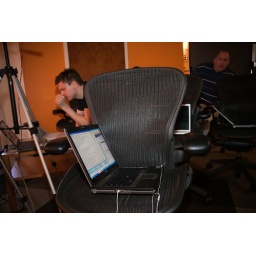
apparently claiming your seat for hubspot TV means leaving your $1500 laptop to get squashed by unsuspecting.